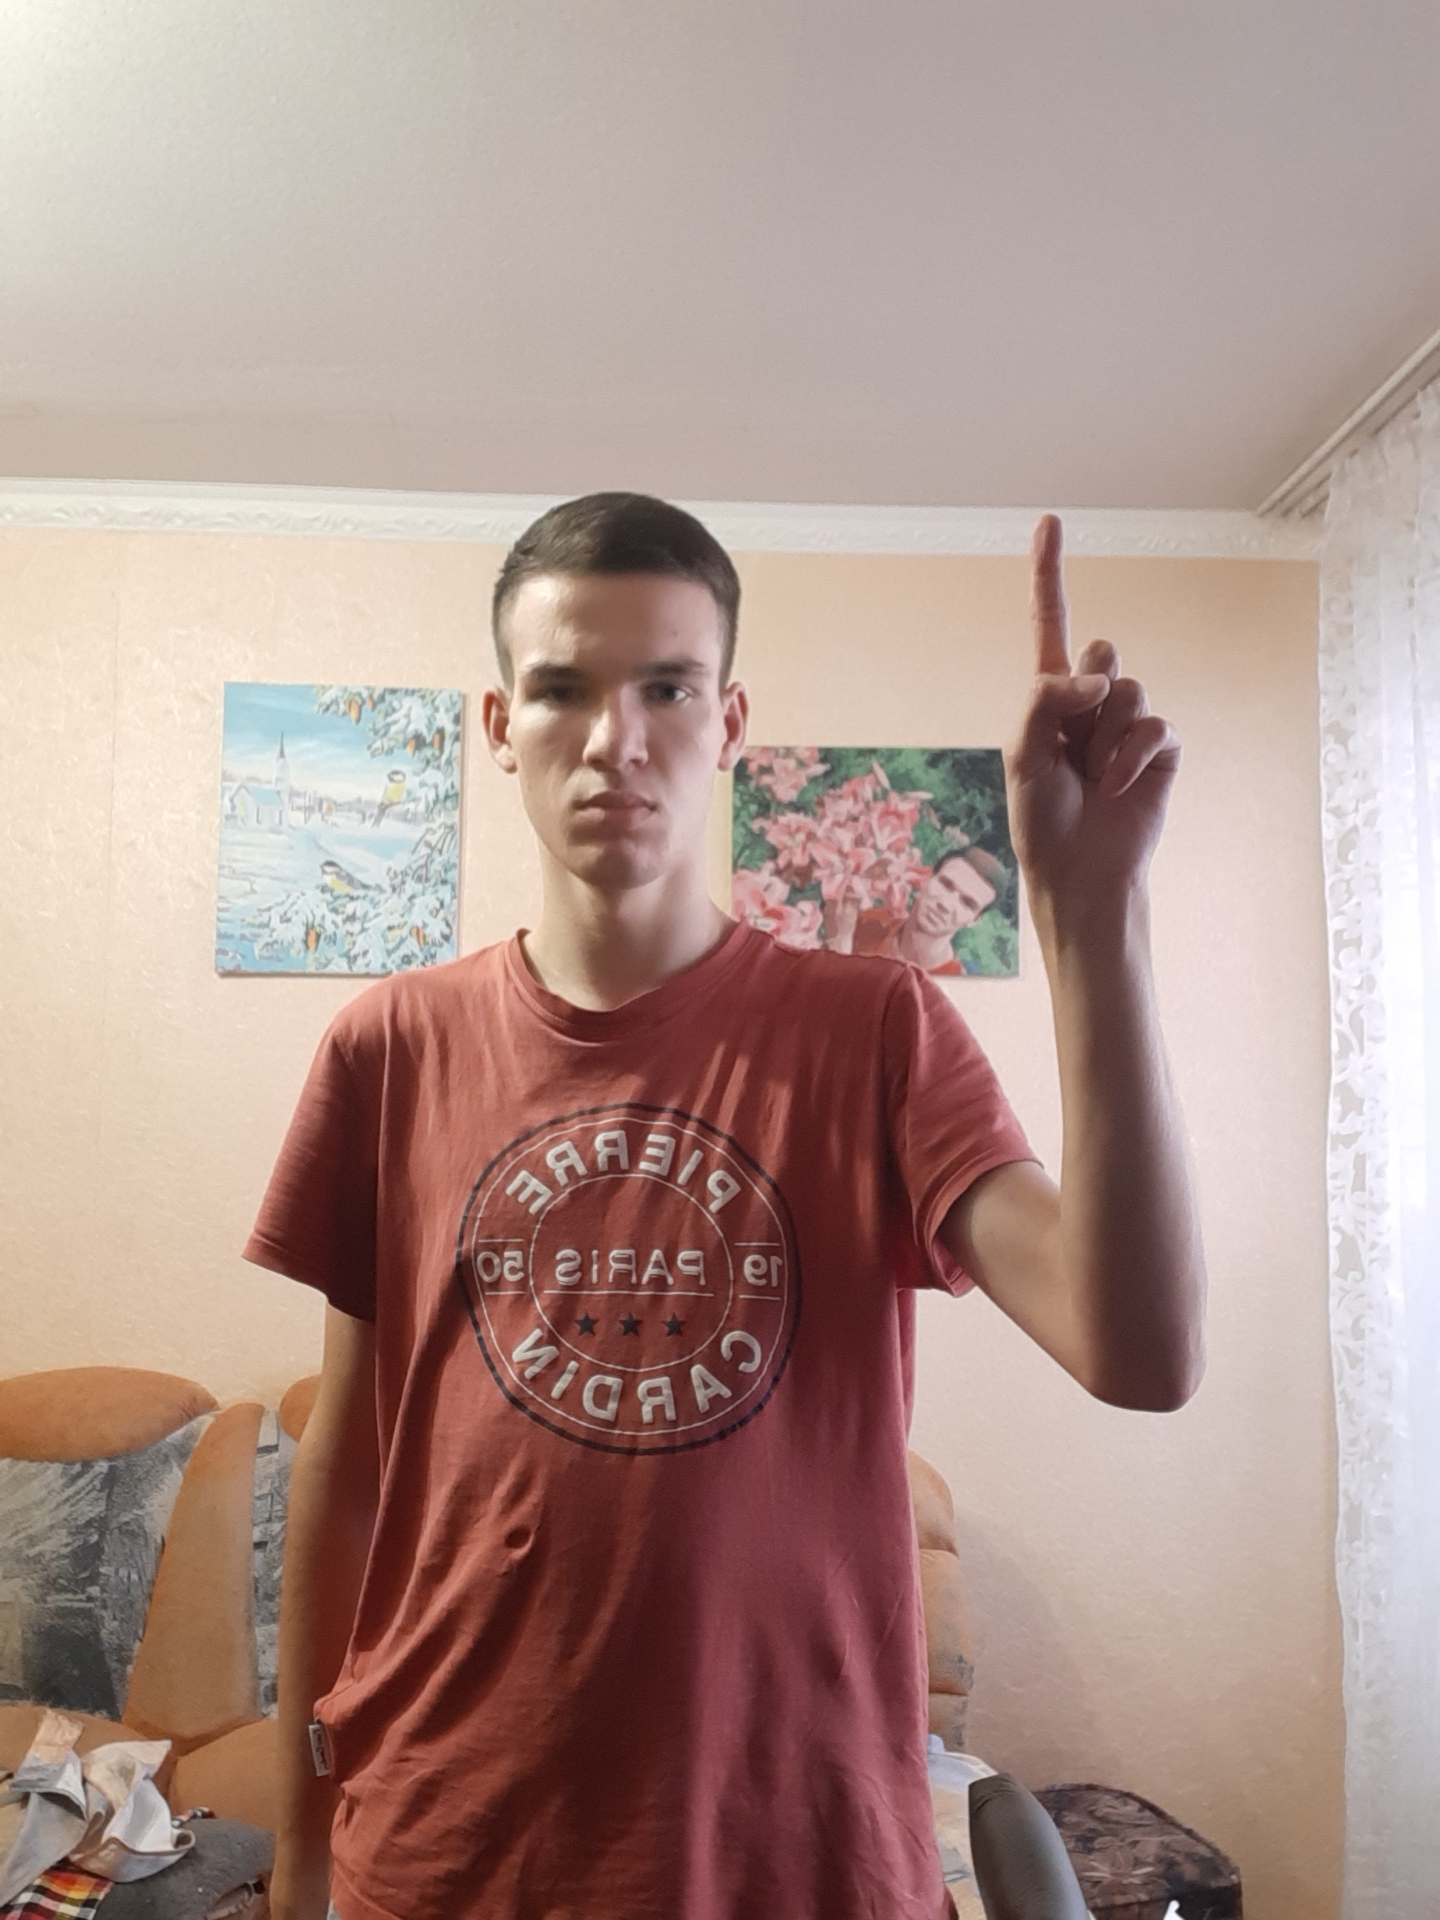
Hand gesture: one